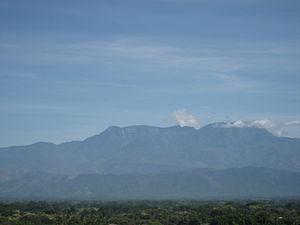
Le Parc national Sierra de Perijá est un parc national situé dans l'État de Zulia, au Venezuela, au niveau de la serranía de Perijá. Il a été créé le 12 décembre 1978.